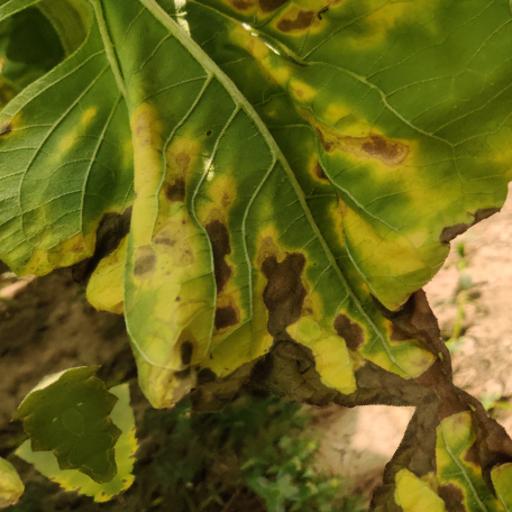
Label: Leaf_scars